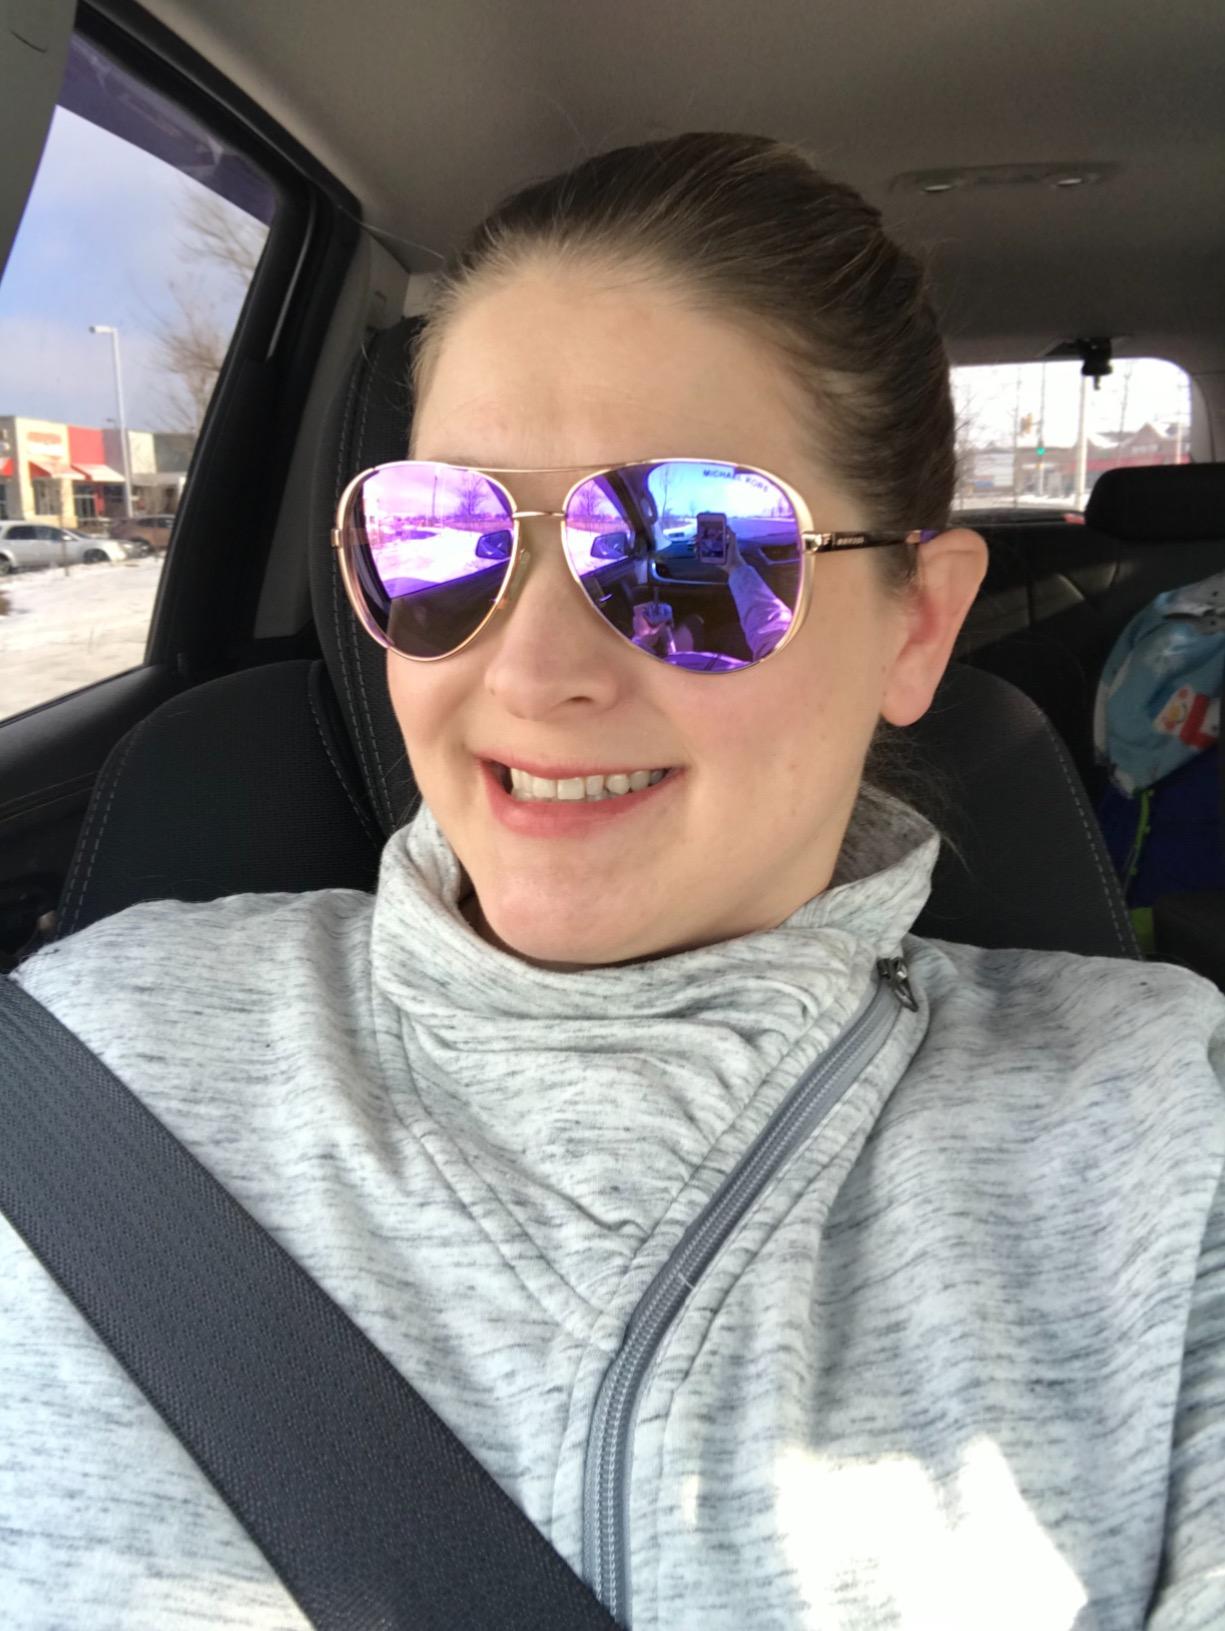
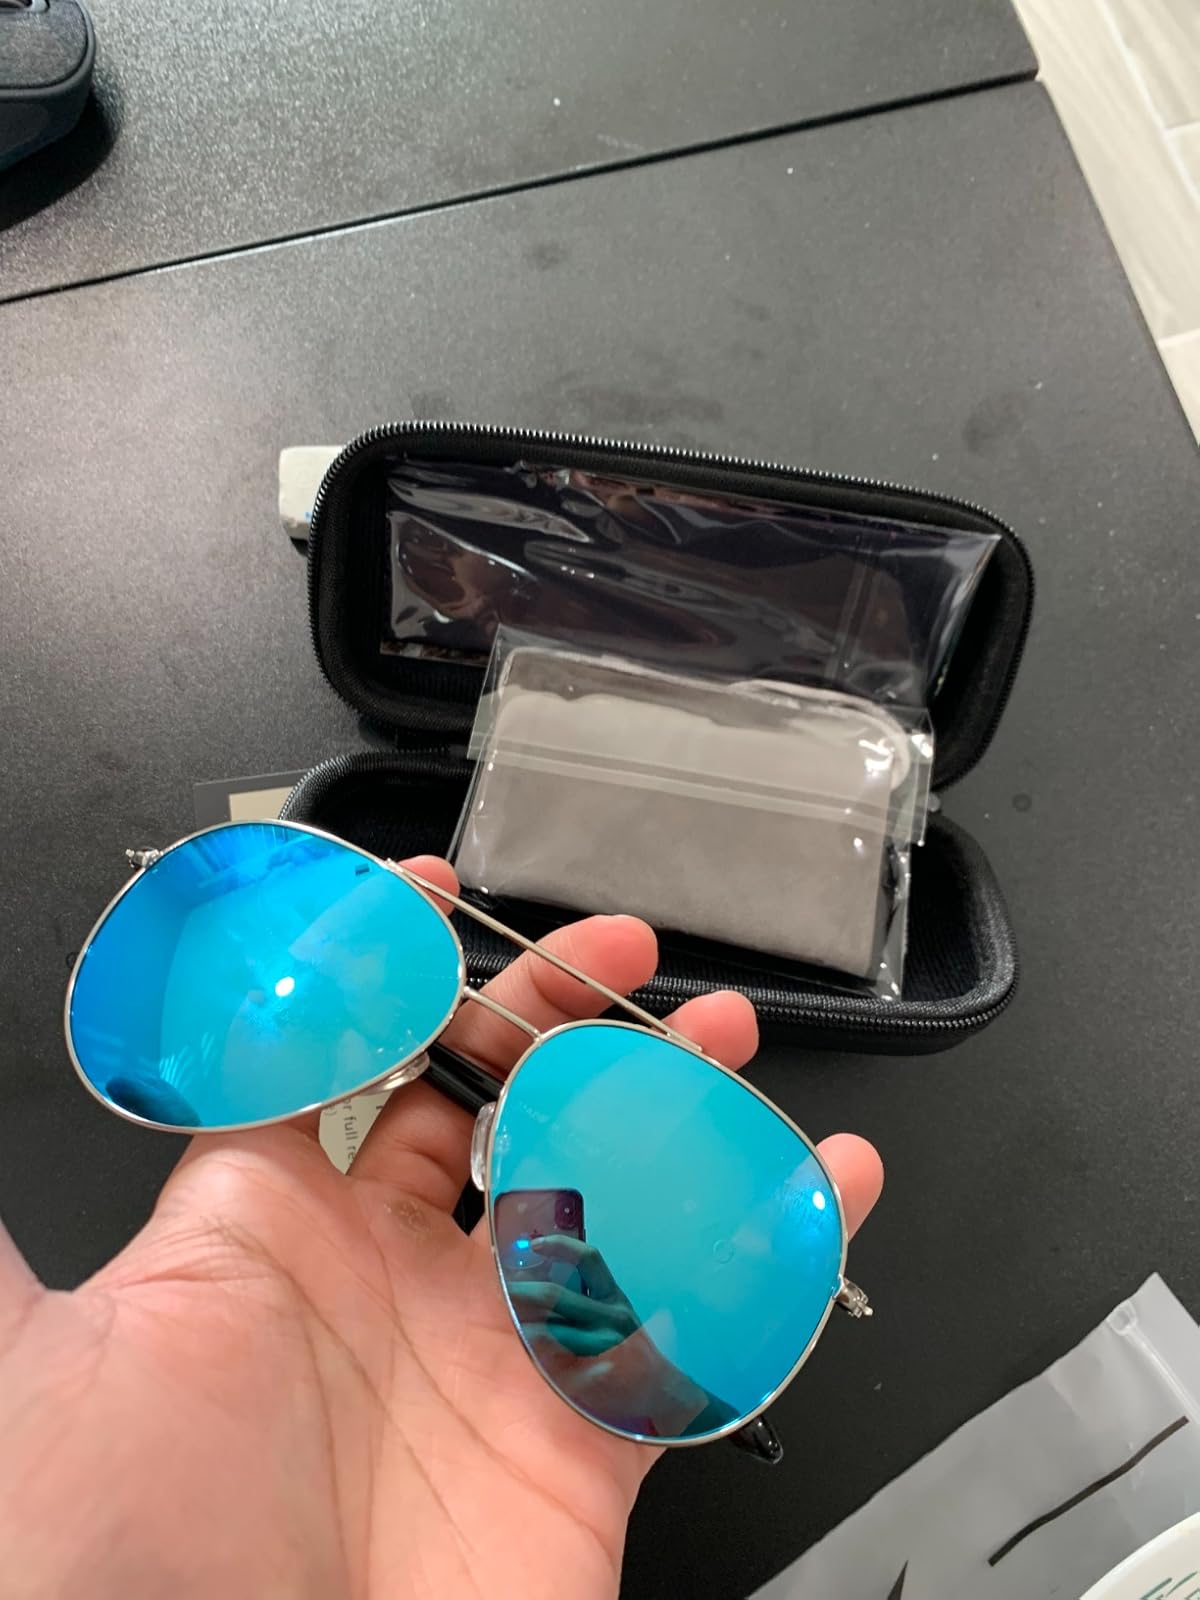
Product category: accessories_sunglasses
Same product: no